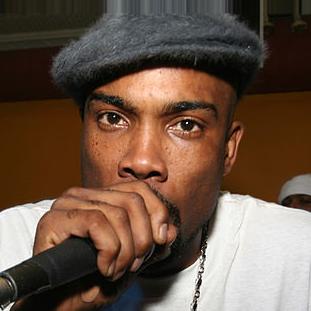
Age: 31